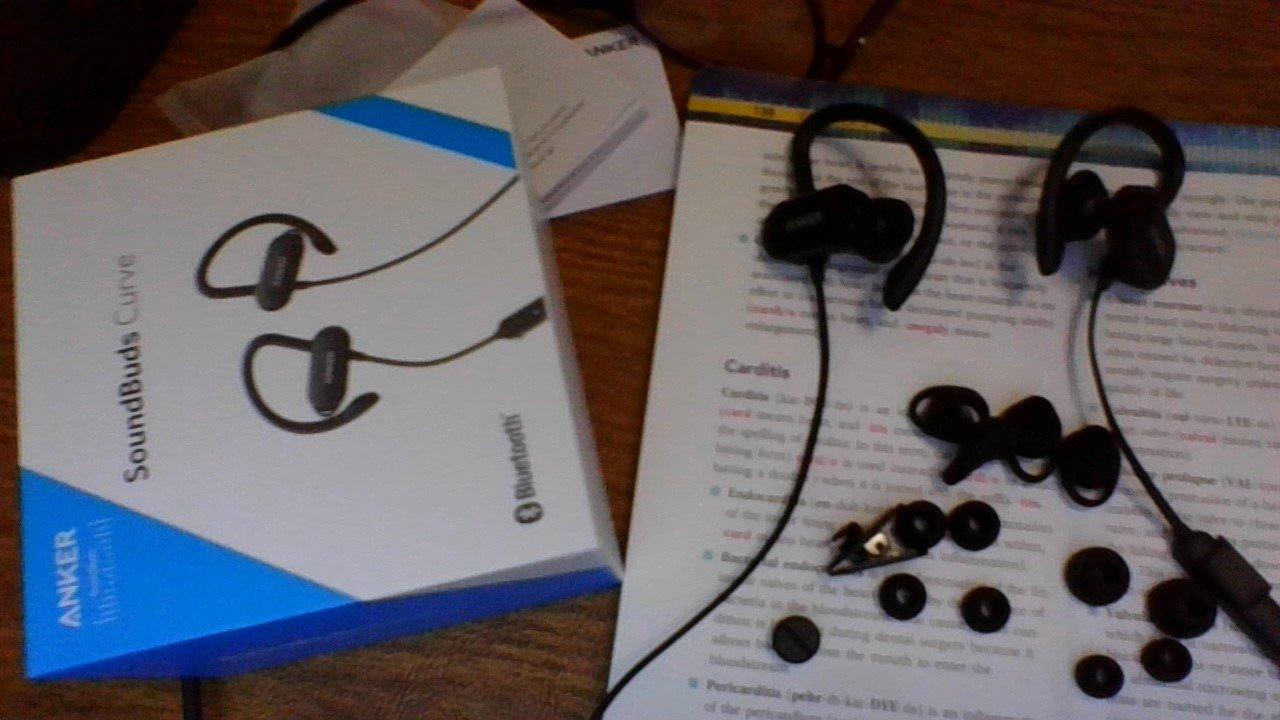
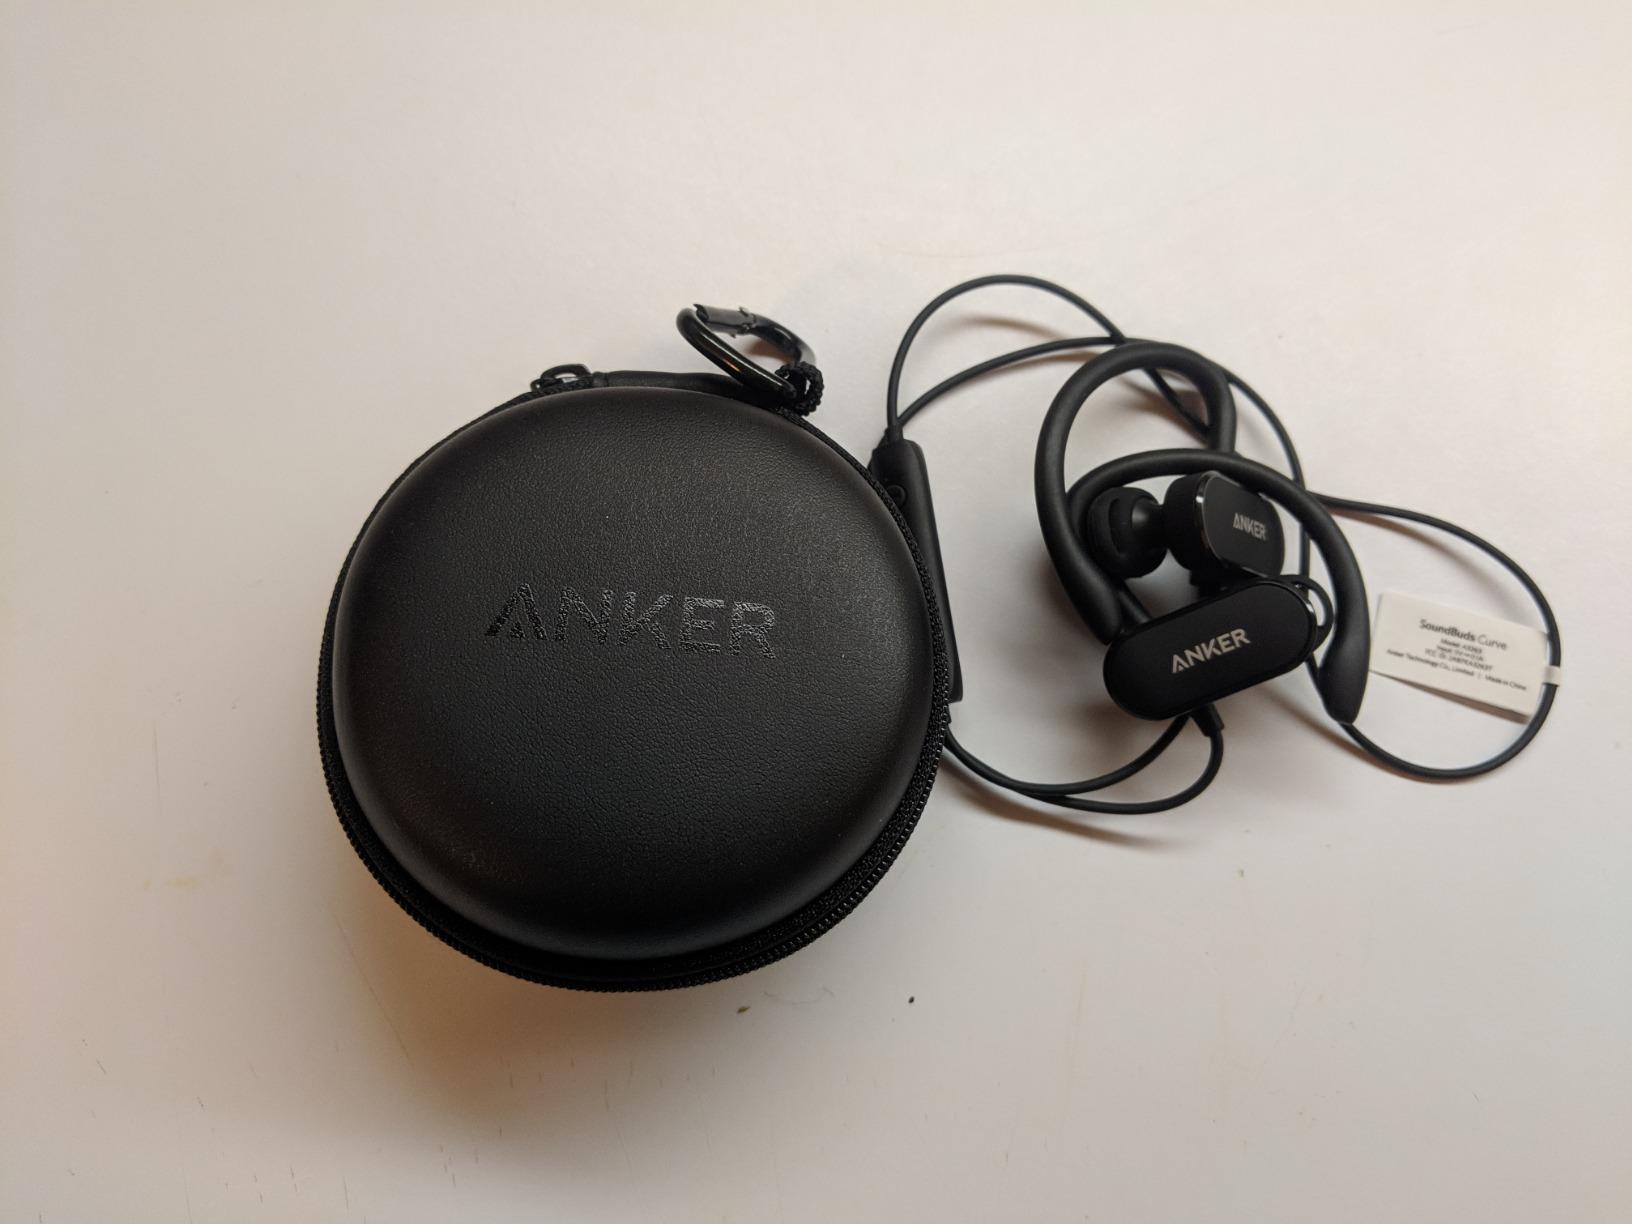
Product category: headphones
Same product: yes